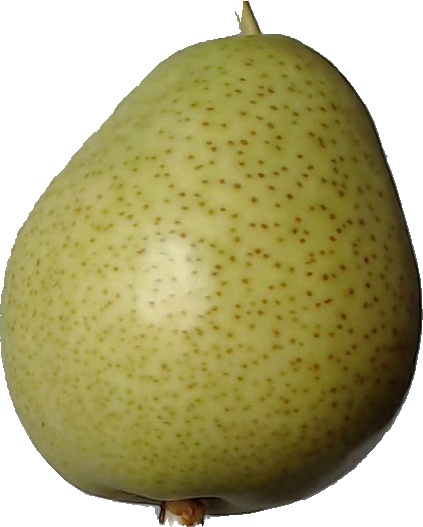
Label: pear_1